Interferometric synthetic-aperture radar

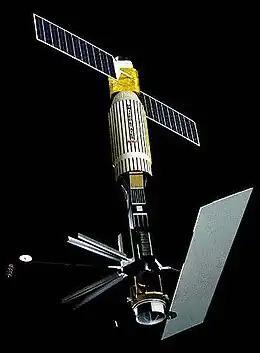
Seasat (NASA/JPL-Caltech)

Early exploitation of satellite-based InSAR included use of Seasat data in the 1980s, but the potential of the technique was expanded in the 1990s, with the launch of ERS-1 (1991), JERS-1 (1992), RADARSAT-1 and ERS-2 (1995). These platforms provided the stable, well-defined orbits and short baselines necessary for InSAR. More recently, the 11-day NASA STS-99 mission in February 2000 used a SAR antenna mounted on the Space Shuttle to gather data for the Shuttle Radar Topography Mission (SRTM). In 2002 ESA launched the ASAR instrument, designed as a successor to ERS, aboard Envisat. While the majority of InSAR to date has utilized the C-band sensors, recent missions such as the ALOS PALSAR, TerraSAR-X and COSMO-SkyMed are expanding the available data in the L- and X-band.